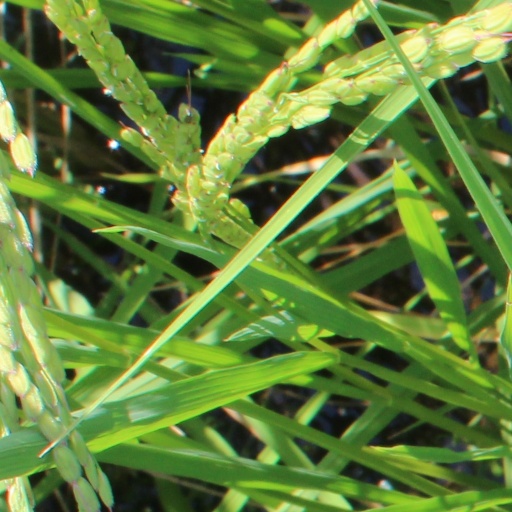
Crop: rice